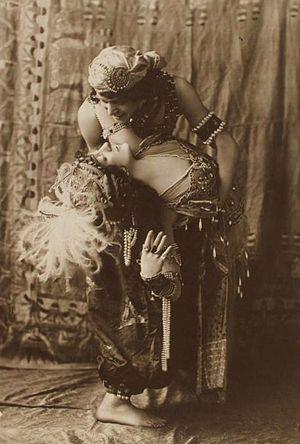
Theodore Kosloff est un acteur, chorégraphe, danseur et pédagogue d'origine russe, né Fiodor Mikhaïlovitch Koslov le 22 janvier 1882 à Moscou, mort le 22 novembre 1956 à Los Angeles.